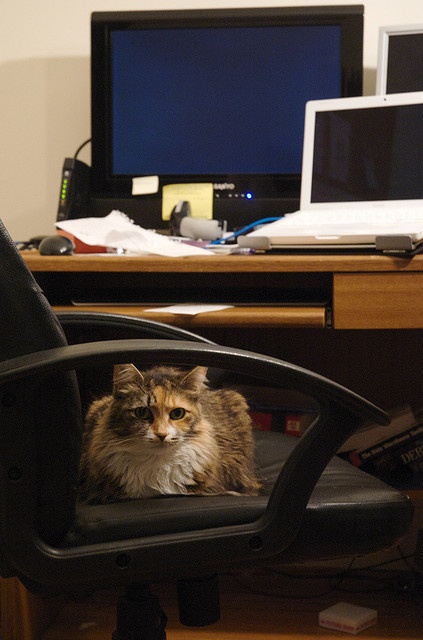
A can sitting on top of a chair next to a computer desk.
Cat occupying a chair in front of a computer desk.
A cat is sitting in the chair of a computer desk.
A cat occupies a chair sitting at a computer desk.
a brown black and white cat is sitting on a black chair